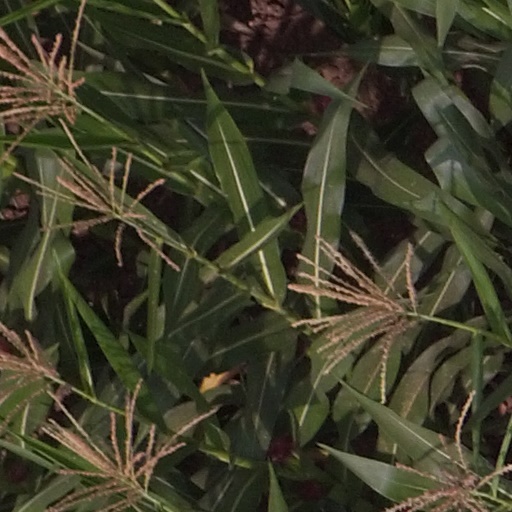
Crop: maize; corn